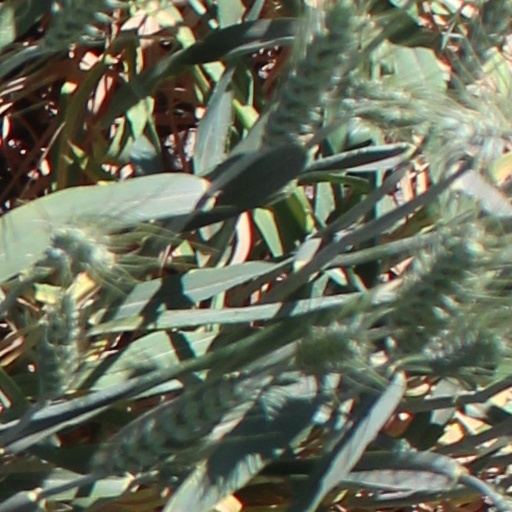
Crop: wheat